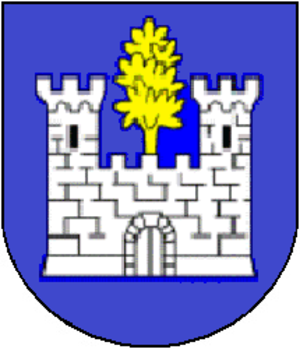
Bovernier est une commune suisse du canton du Valais, située dans le district de Martigny.